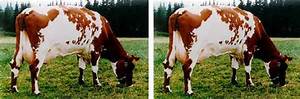
Label: cow